Opel Rekord Series D

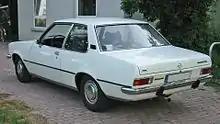
Opel Rekord D 2-door sedan

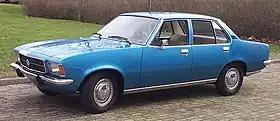
Opel Rekord D 4-door sedan

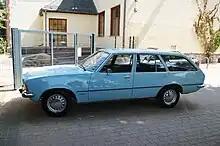
Opel Rekord D Caravan (estate)

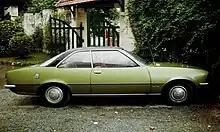
Opel Rekord D 2-door coupé. Vinyl roof coverings were fashionable at this time, and with the Rekord D they had the added advantage that they made the car resemble, for a careless observer, an Opel Commodore

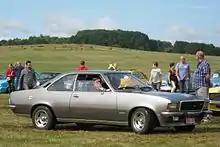
Opel Rekord Sprint Coupé, featuring the Sprint's "all-black" grille

The Opel Rekord D series is a large family car that replaced the Rekord C on Opel's Rüsselsheim production lines during the closing weeks of 1971 and launched on the West German market at the start of 1972. It shared its wheelbase and inherited most of its engines from its predecessor, but the bodies were completely new. Also new, announced in September 1972, was the option of a diesel powered Opel Rekord. Early advertising and press material called the new car the "Opel Rekord II" but in due course, the "Rekord II" appellation was quietly dropped and the Rekord D was replaced at the end of the 1977 summer holiday shut down by the Opel Rekord E.